Modern republicanism

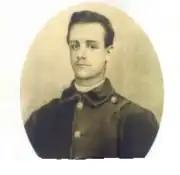
Pietro Barsanti, the first martyr of the modern Italian Republic

The French version of republicanism after 1870 was called "Radicalism"; it became the Radical Party, a major political party. In Western Europe, there were similar smaller "radical" parties. They all supported a constitutional republic and universal suffrage, while European "liberals" were at the time in favor of constitutional monarchy and census suffrage. Most radical parties later favored economic liberalism and capitalism. This distinction between radicalism and liberalism had not totally disappeared in the 20th century, although many radicals simply joined liberal parties. For example, the Radical Party of the Left in France or the (originally Italian) Transnational Radical Party, which still exist, focus more on republicanism than on simple liberalism.